Stainfield Priory

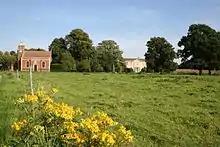
site of former Priory

Stainfield Priory was a Benedictine nunnery at Stainfield in the North of Lincolnshire, England, between Wragby and Fiskerton.